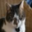
Label: cat